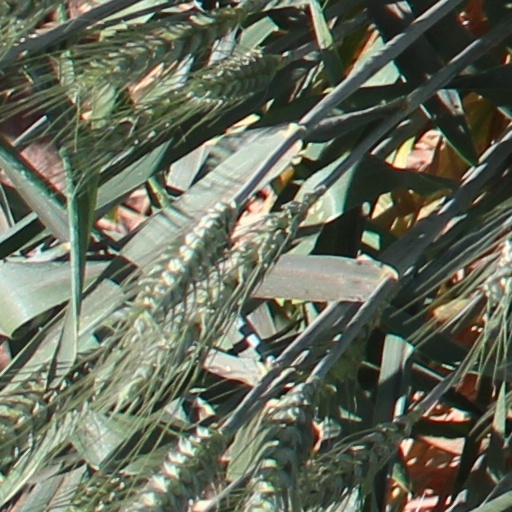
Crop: wheat